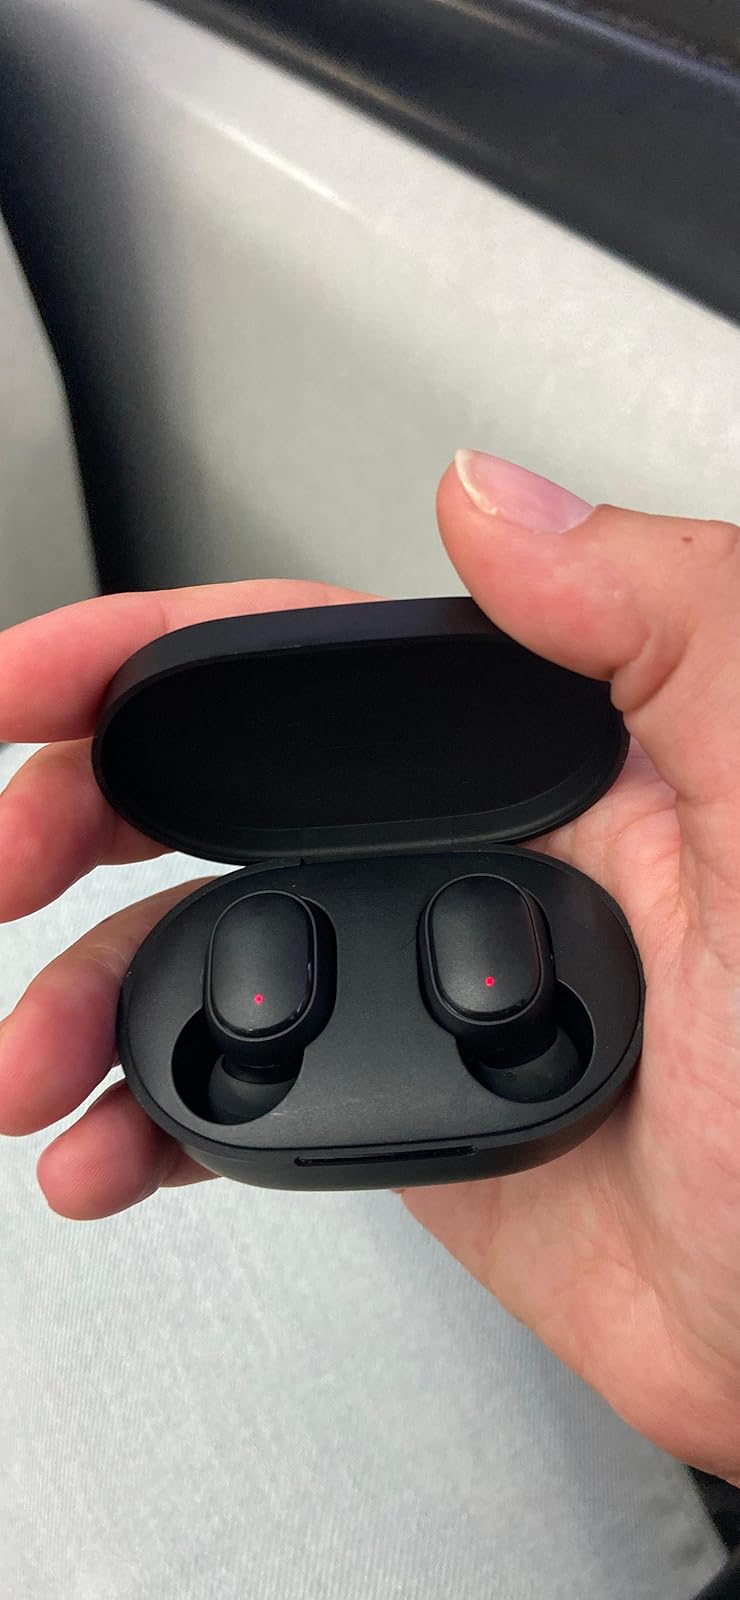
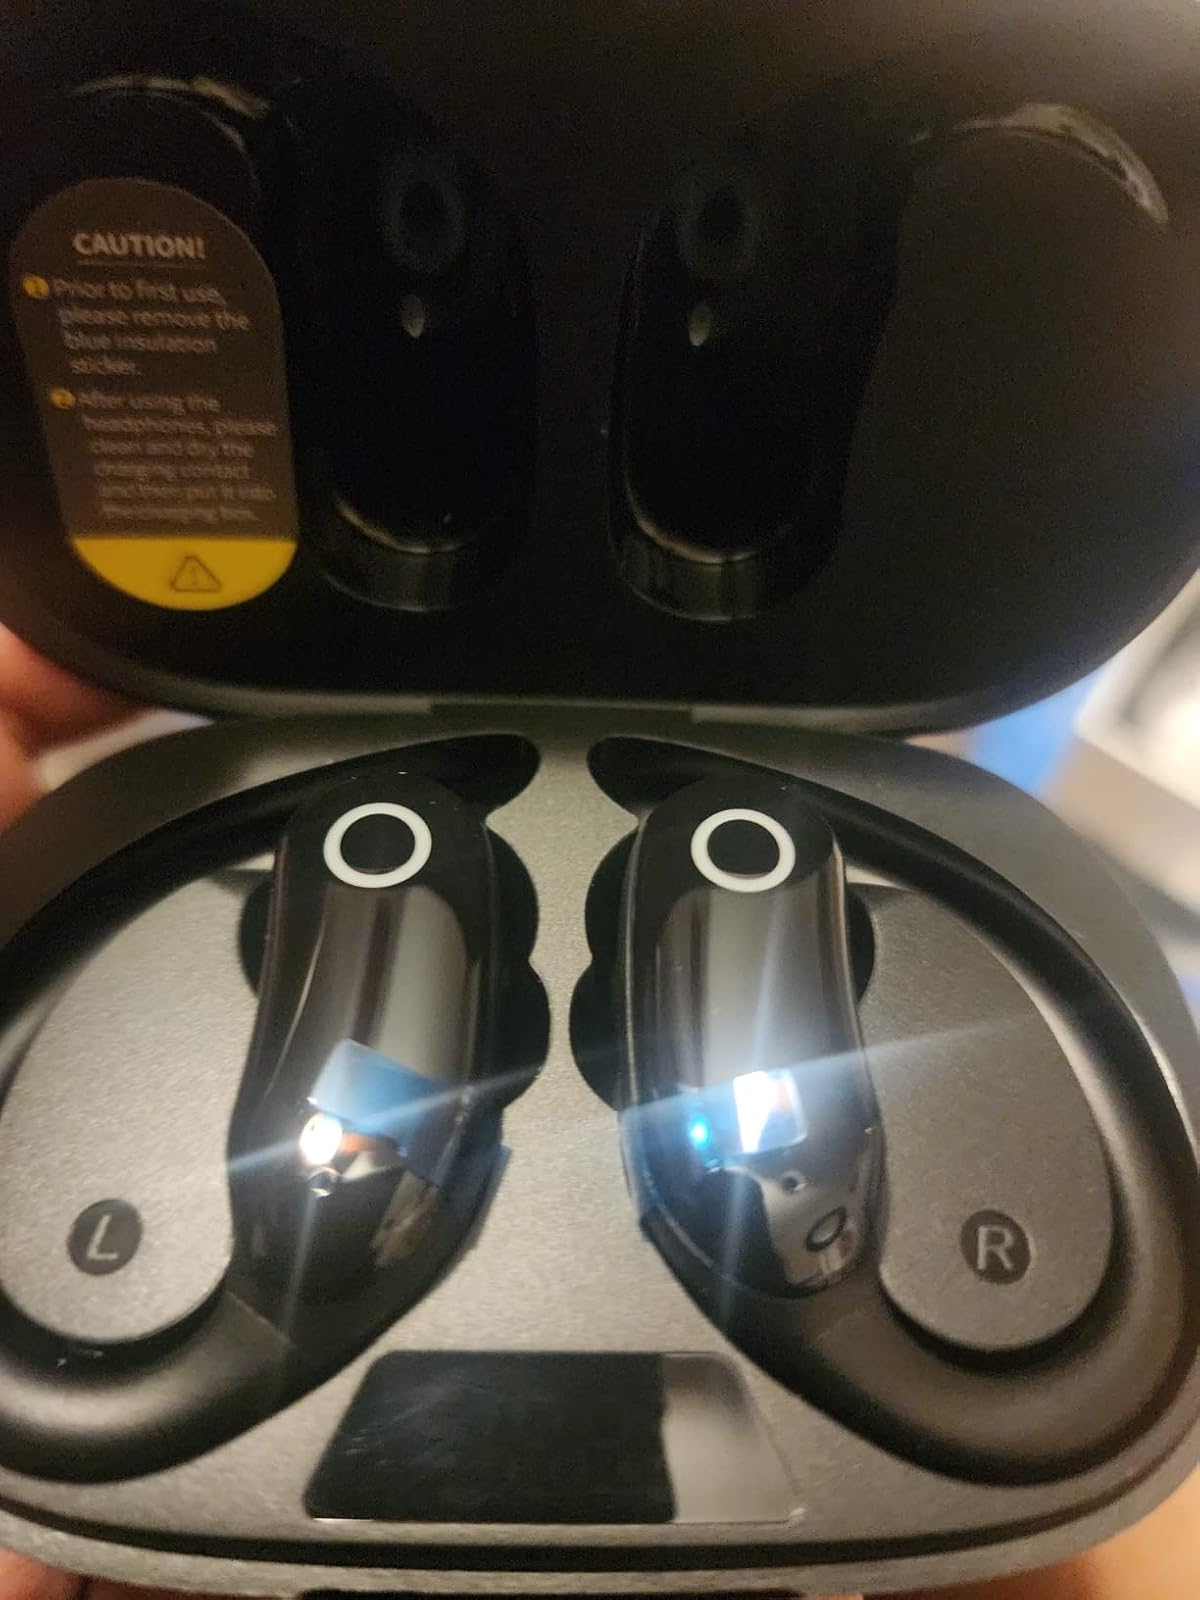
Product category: earbuds
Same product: no